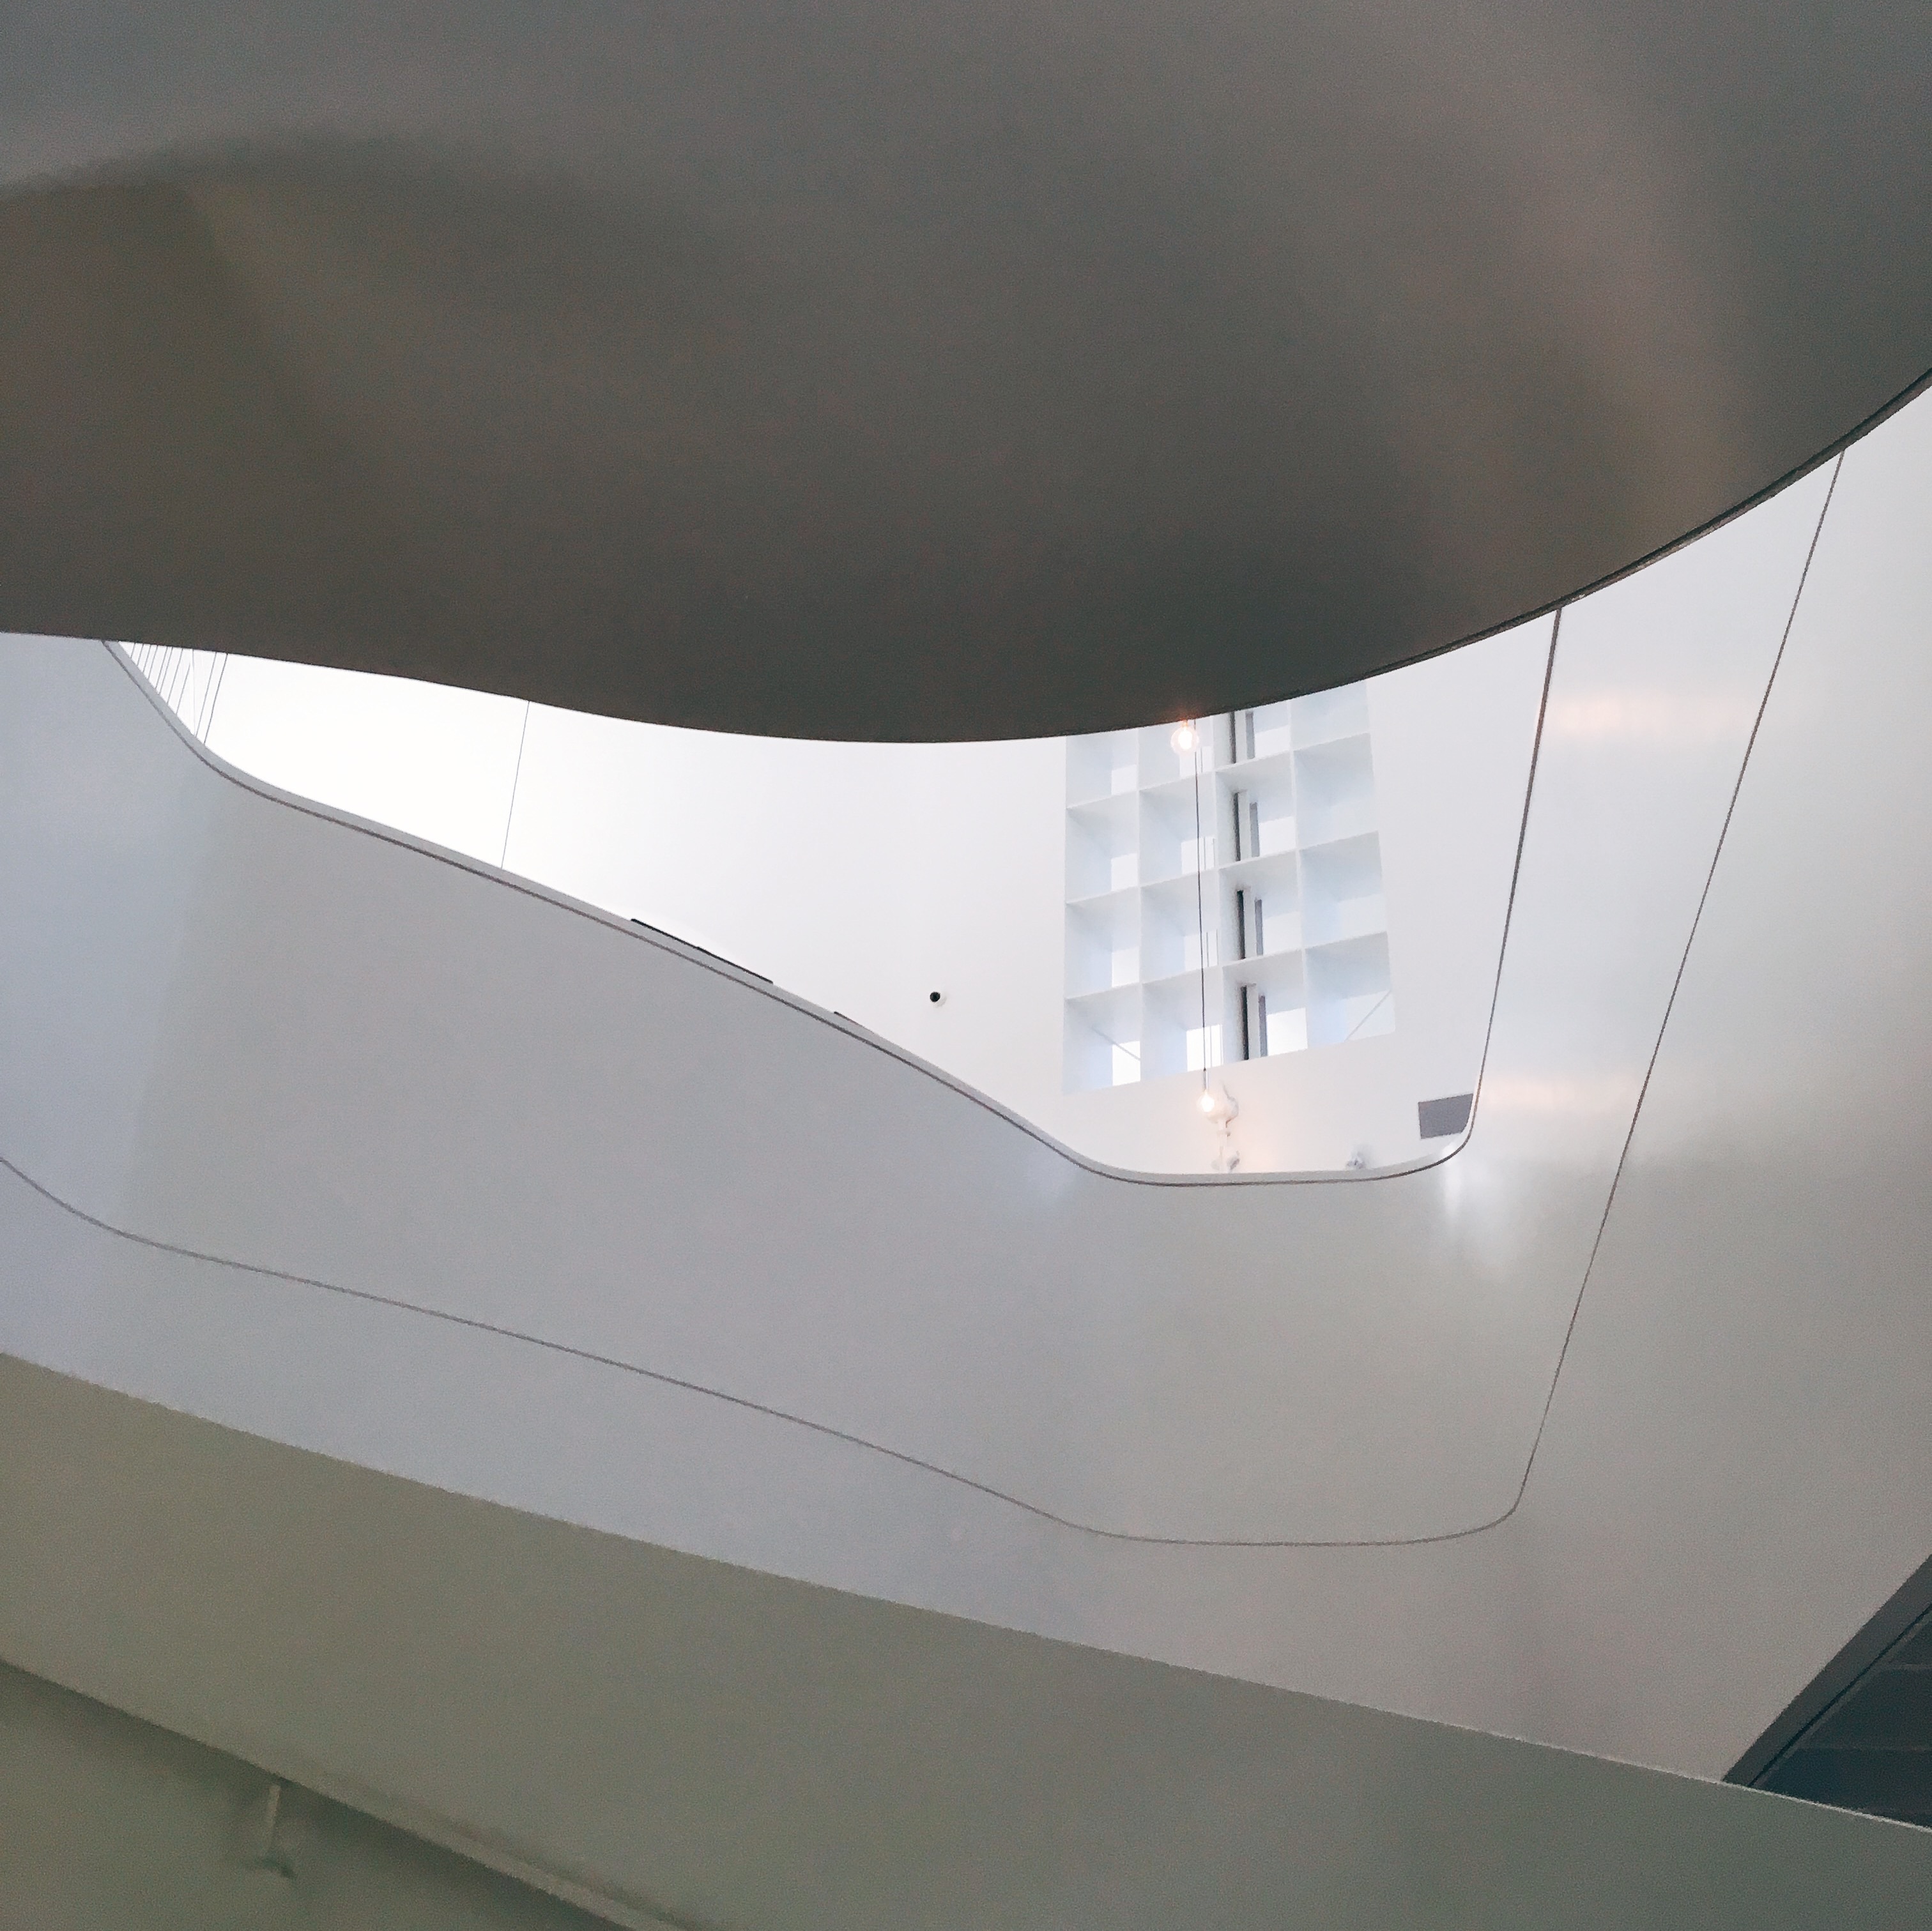
table, wing, light, white, ceiling, lamp, furniture, lighting, interior design, bathtub, design, light fixture, daylighting, automotive exterior